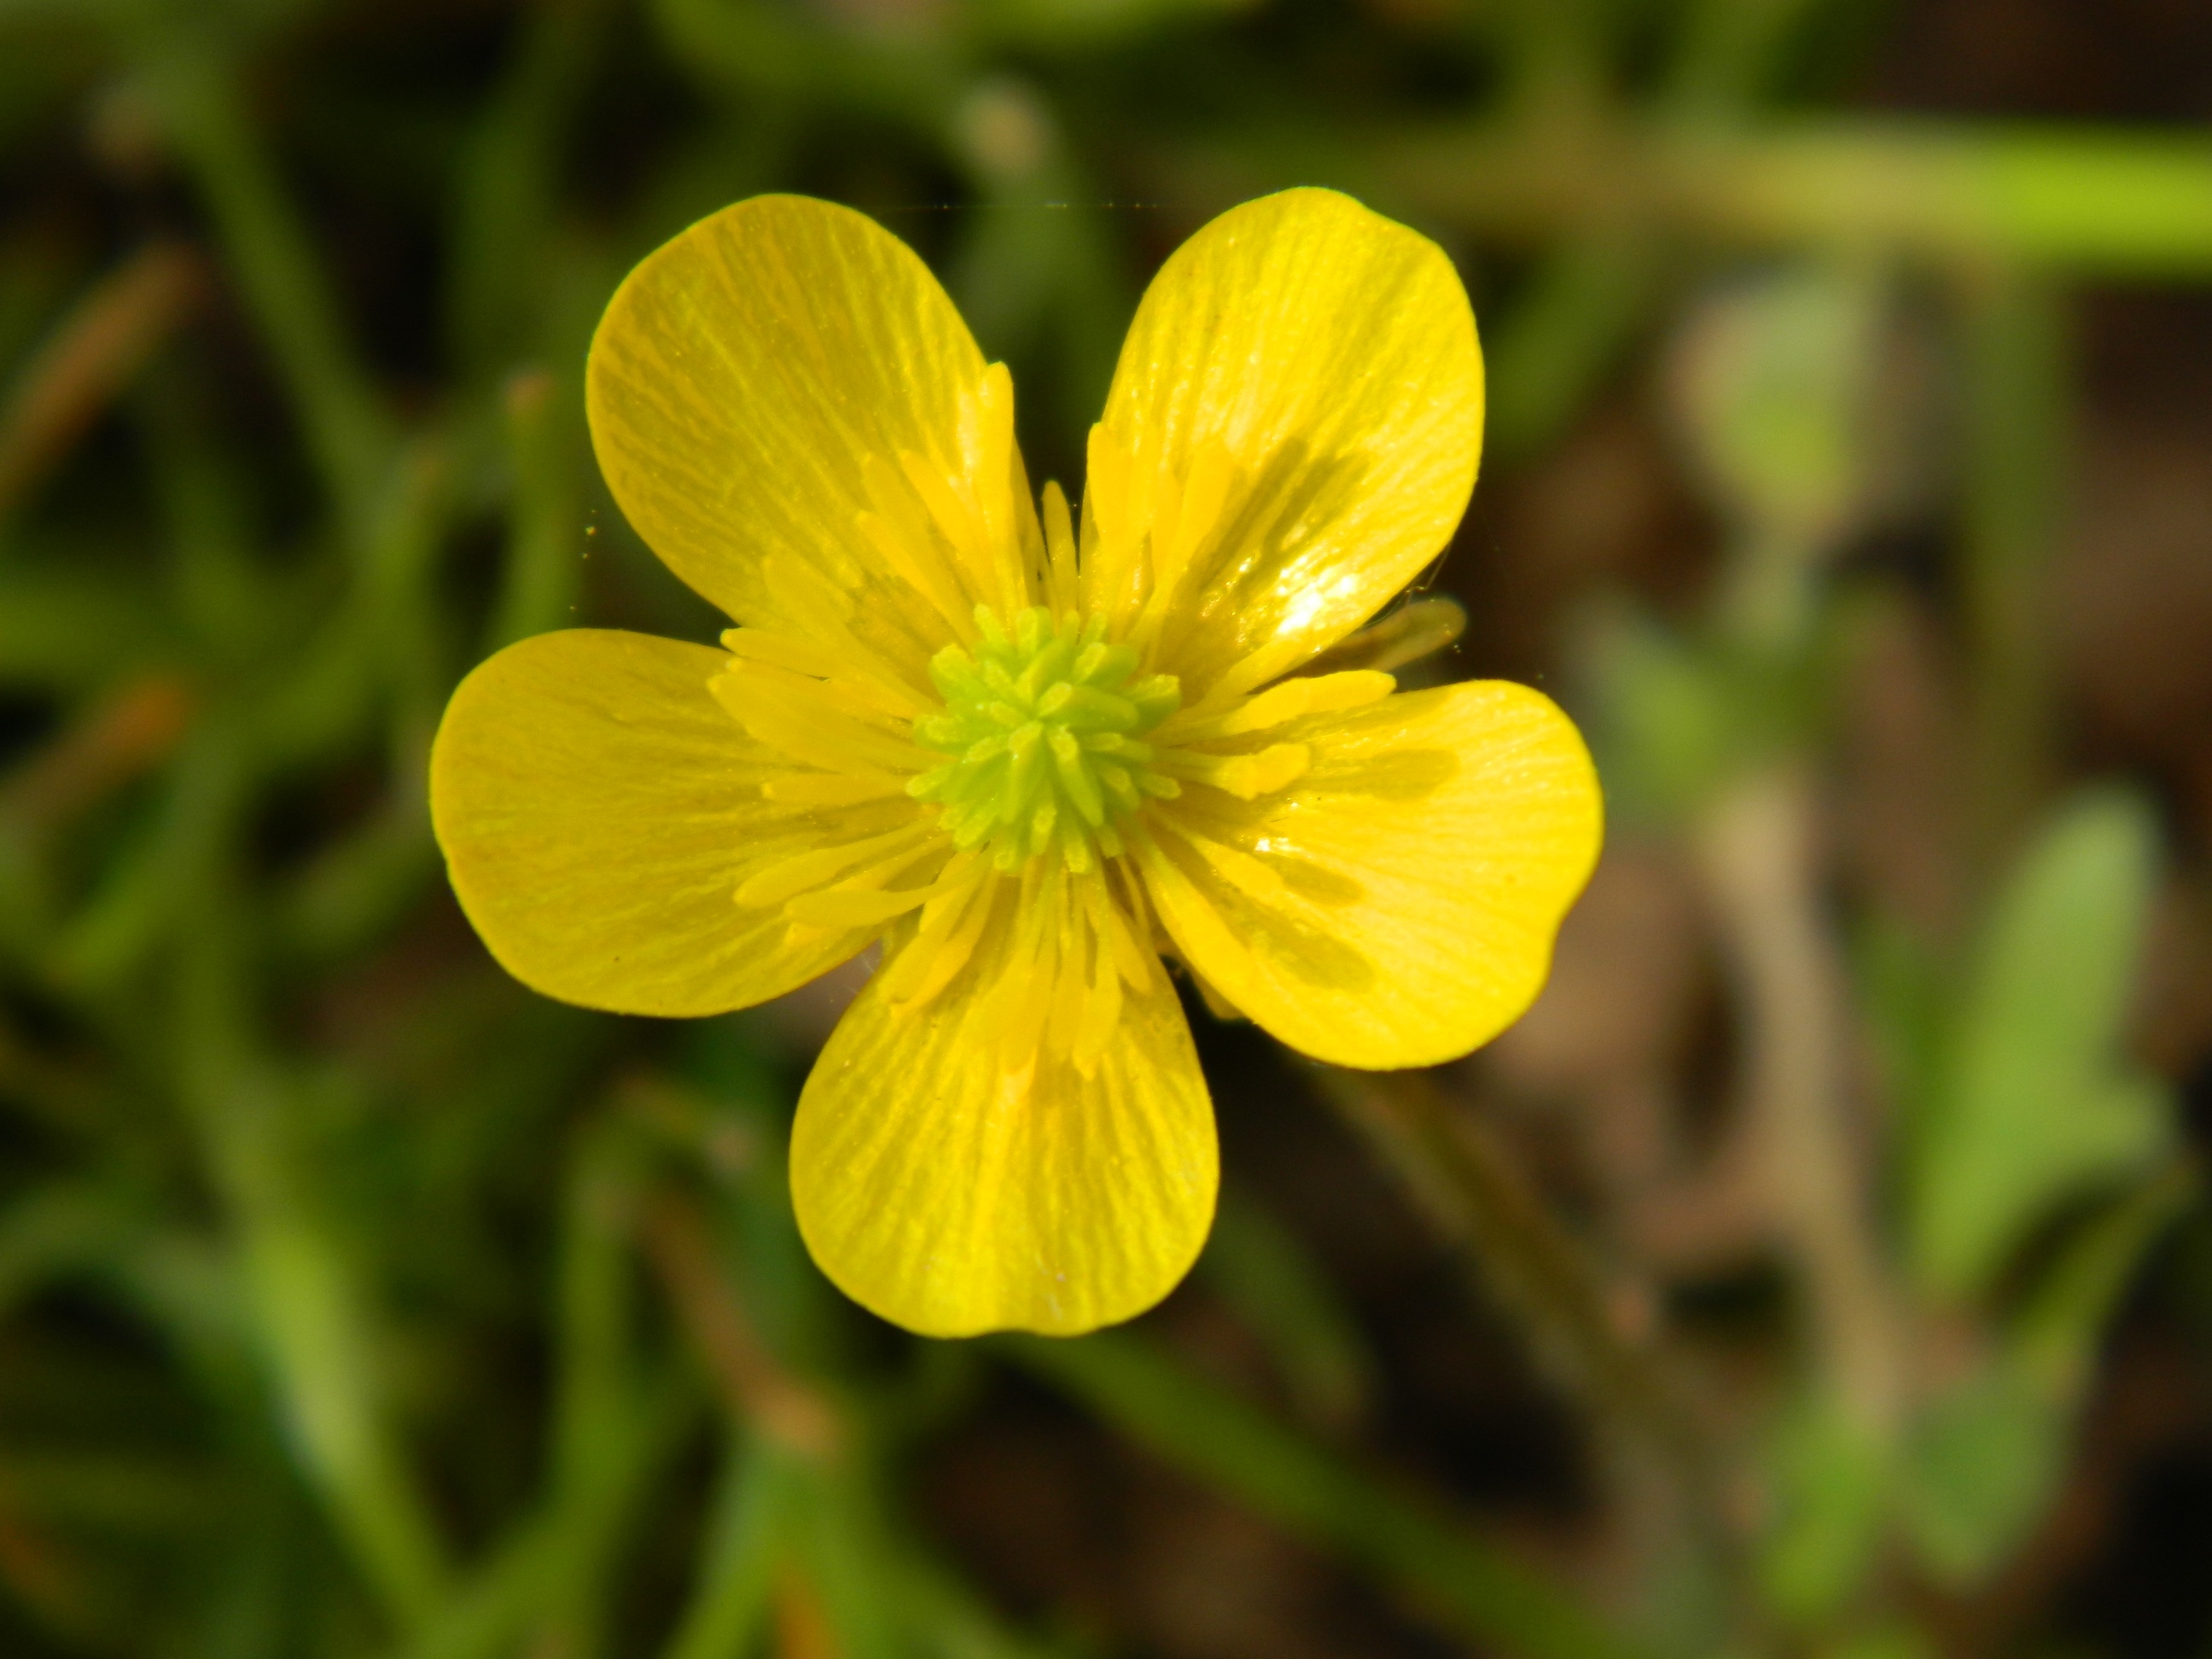
blossom, plant, meadow, prairie, flower, petal, bloom, summer, macro, yellow, close, flora, wild flower, yellow flower, wildflower, flowers, buttercup, evening primrose, macro photography, flowering plant, sharp buttercup, annual plant, land plant, violet family, large flowered evening primrose, chelidonium